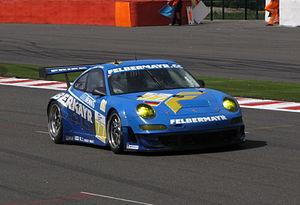
Richard Lietz au volant de l'une des Porsche 911 GT3 RSR (997) de Team Felbermayr Proton aux 1 000 kilomètres de Spa 2009.
Les 1 000 kilomètres de Spa 2009, disputés le 10 mai 2009 sur le circuit de Spa-Francorchamps en Belgique, sont la vingt-neuvième édition de cette épreuve, la vingt-quatrième sur un format de 1 000 kilomètres, et la deuxième manche des Le Mans Series 2009. Il s'agit de la vingt-huitième course des Le Mans Series courue depuis 2004.
Proton Competition est une écurie allemande de sport automobile fondée en 1996. En 2006, avec l'association de Horst Felbermayr, Sr. et Gerold Ried l'écurie devient Team Felbermayr-Proton.